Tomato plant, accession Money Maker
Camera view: vertical (180 deg); turntable rotation: 330 degrees
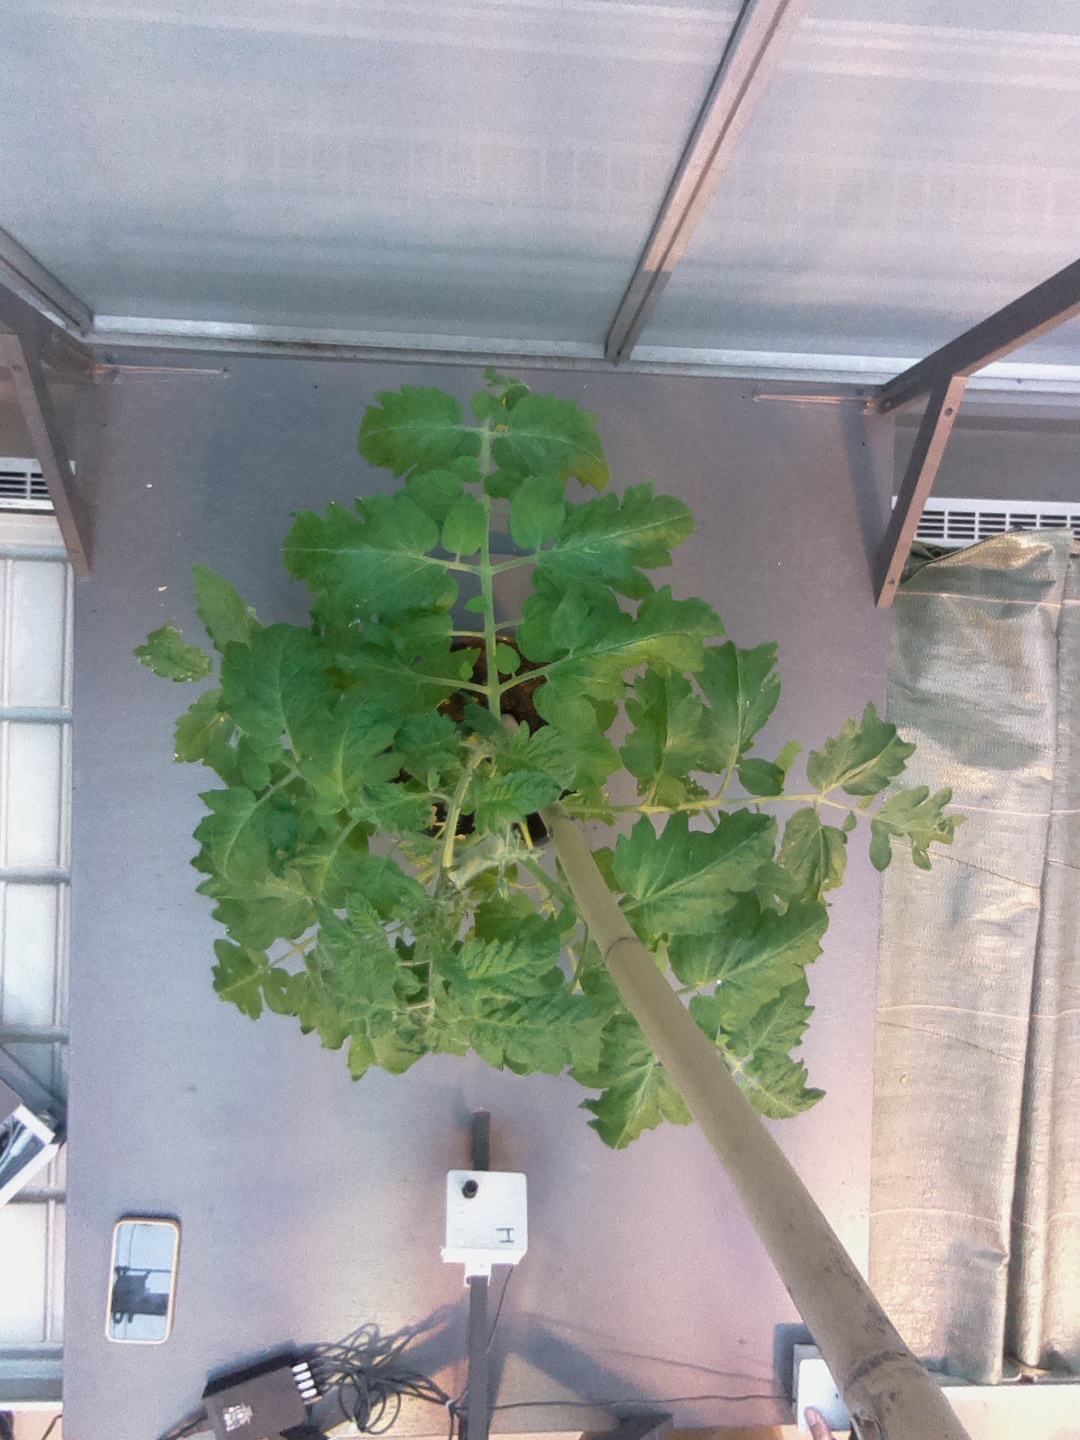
BBCH growth stage 55: 5 inflorescences visible